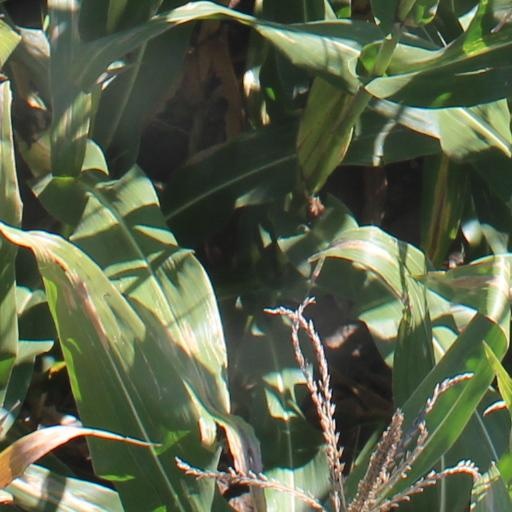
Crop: maize; corn